European Centre of Excellence for Civilian Crisis Management

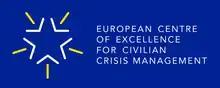
Logo of the CoE

The European Centre of Excellence for Civilian Crisis Management e.V. (CoE) is based in Berlin. Its task is to enhance civilian crisis management within the framework of the EU Common Security and Defence Policy (CSDP). It is a service provider for its 22 members, the European External Action Service (EEAS) as well as civilian crisis management missions. Currently it has a staff of 20, among them Senior Advisors from Finland, Lithuania, the Netherlands and Sweden.